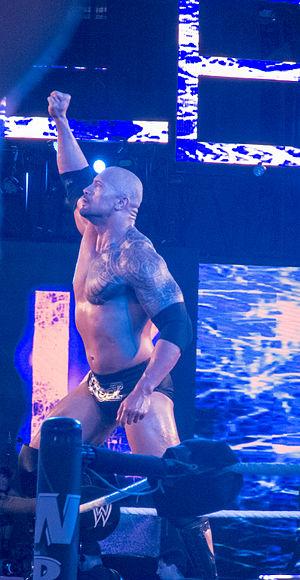
Dwayne Johnson [ˈdweɪn ˈd͡ʒɑnsən], également connu sous le nom de scène The Rock, est un acteur, catcheur et producteur américano-canadien, né le 2 mai 1972 à Hayward. Issu d'une famille de lutteurs, il devient lui aussi catcheur. Il a travaillé à la World Wrestling Federation / Entertainment jusqu'en 2004 puis est revenu à la compétition de février 2011 jusqu'en avril 2013 et fait occasionnellement quelques apparitions.